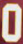
Number: 0